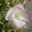
Label: poppy